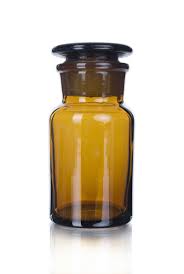
Waste category: glass